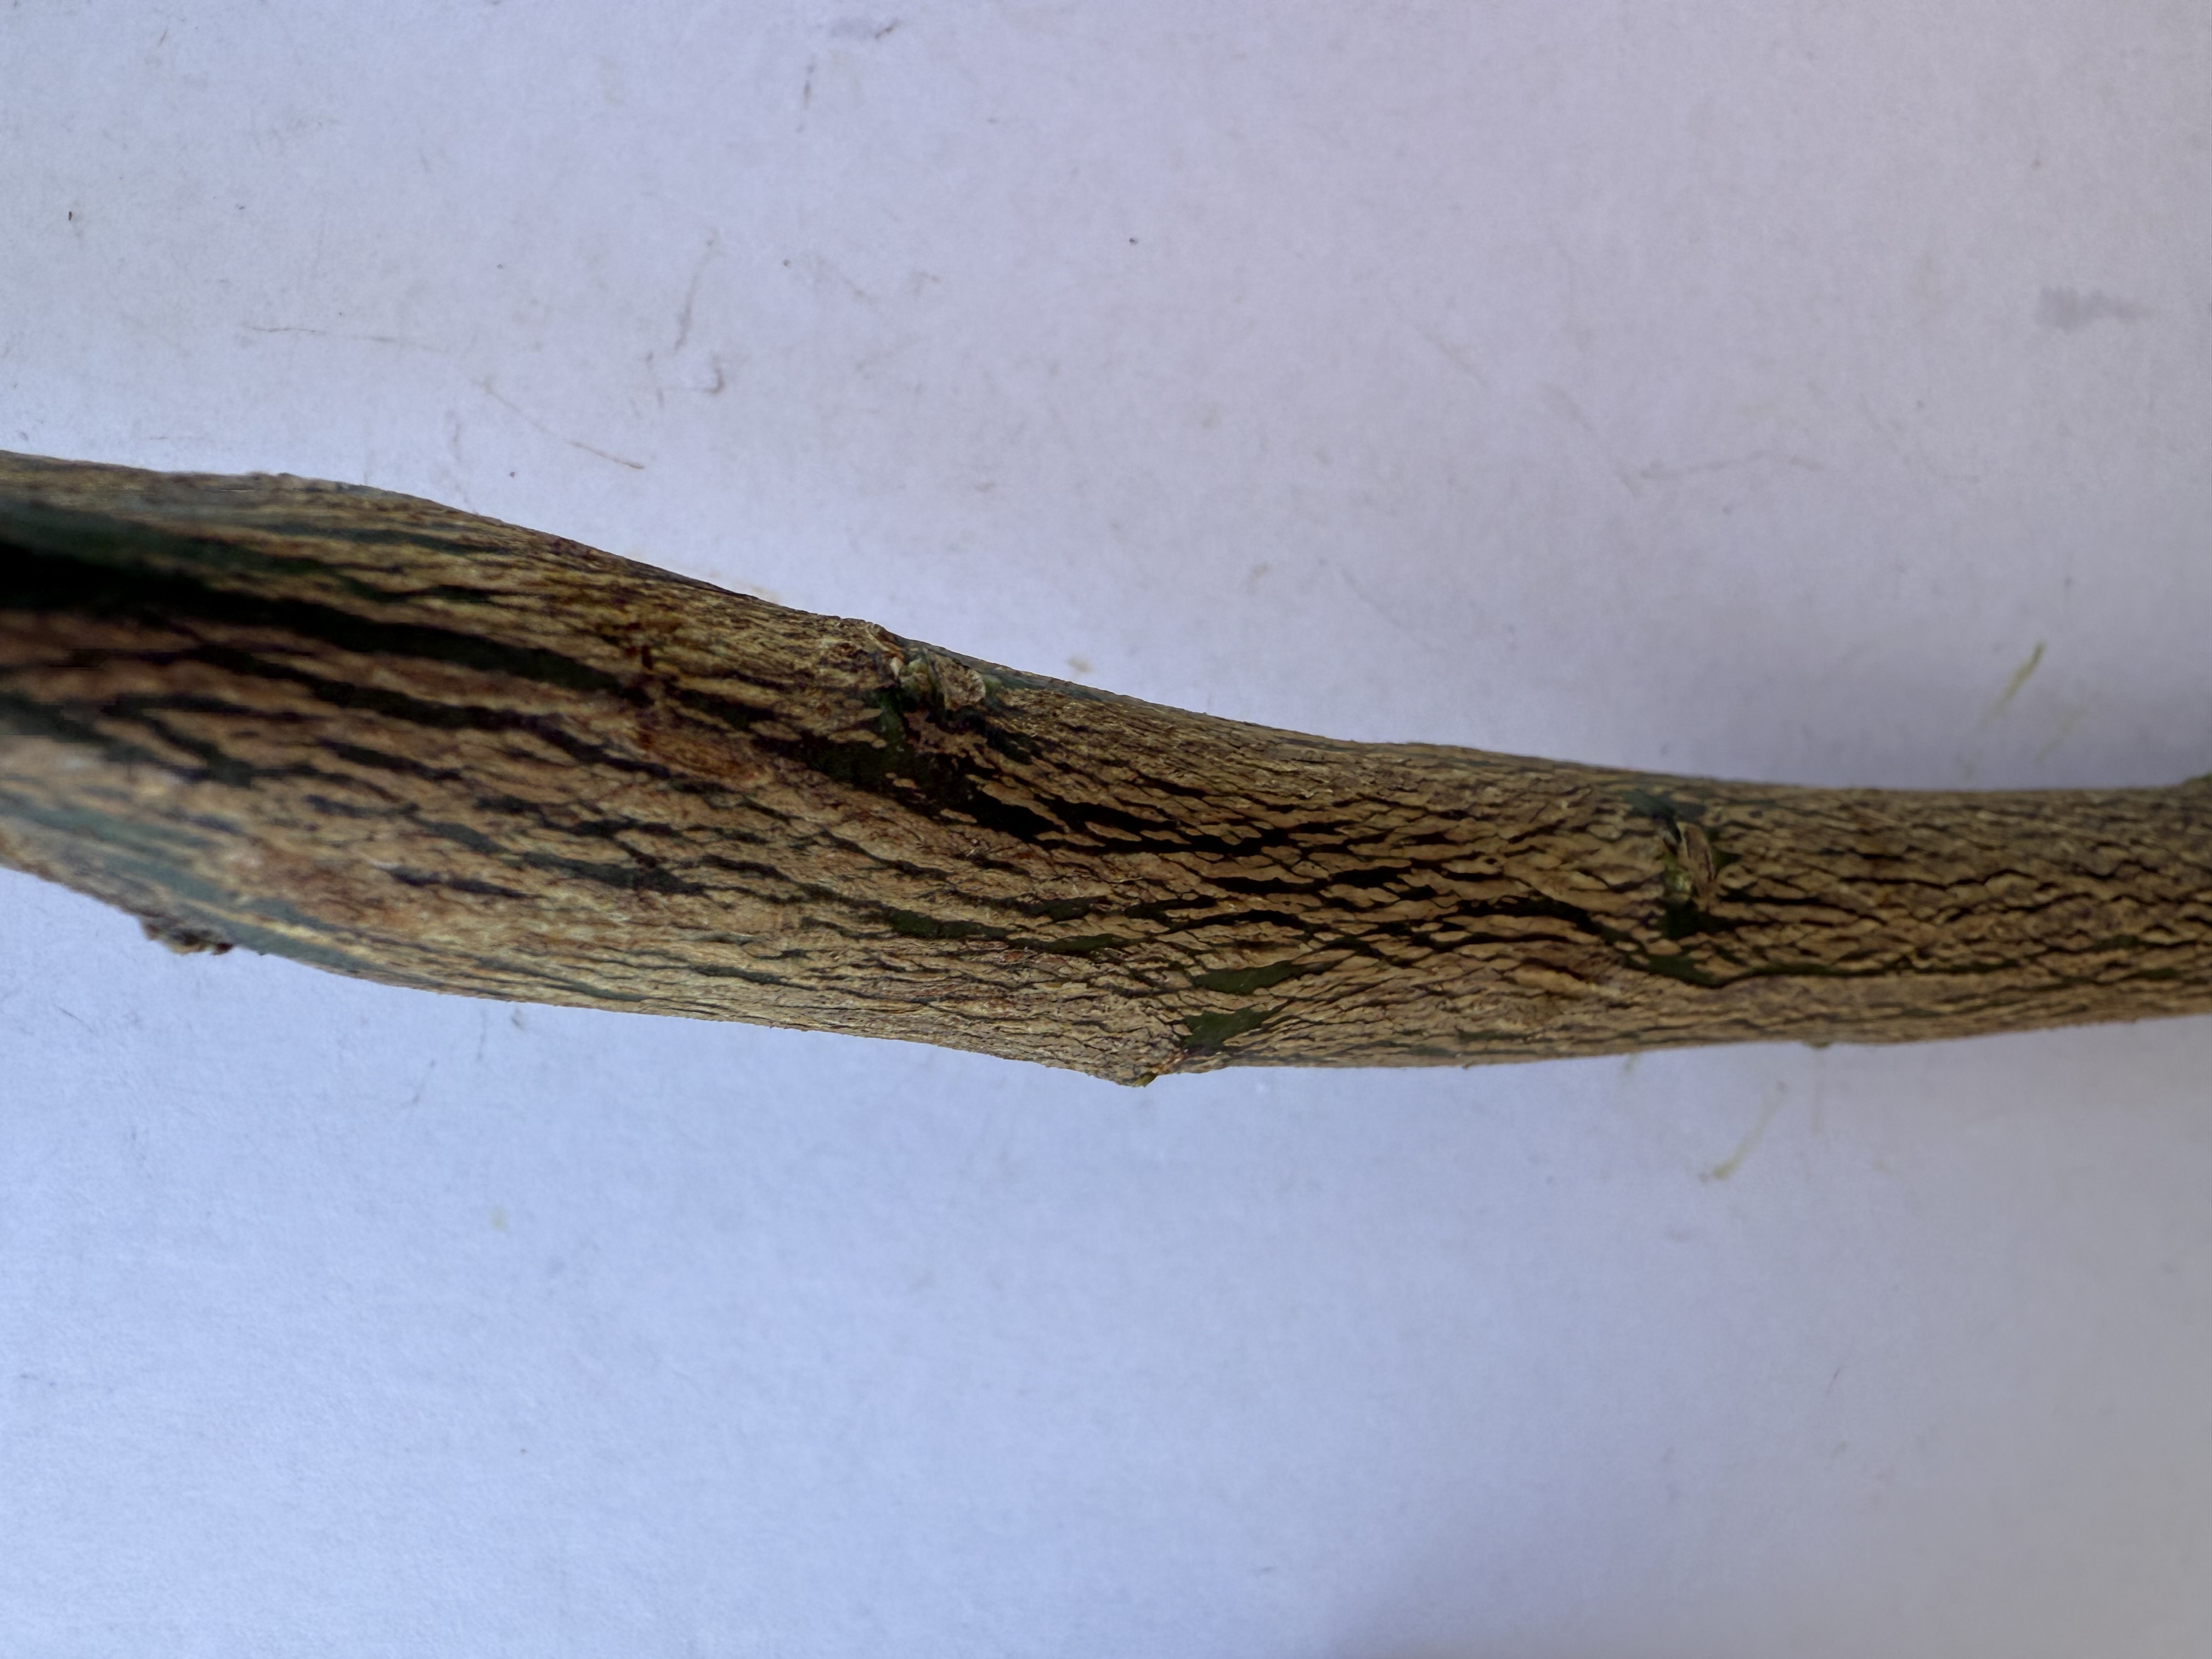
Variety: Orange